Jacob Letterstedt

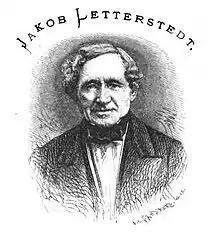
1875

Jacob Letterstedt (born Lallerstedt; 15 December 1796 – 18 March 1862) was a Swedish businessman who settled in the Cape Colony (part of present-day South Africa).